Seán Hales

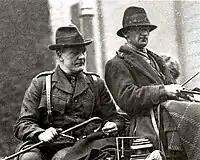
Hales (left, in uniform) taken on 7 December 1922, the date of his assassination

On 7 December 1922, Hales was killed by anti-Treaty IRA men as he left the Dáil. Another TD, Pádraic Ó Máille, was also shot and badly wounded in the incident. His killing was in reprisal for the Free State's execution of anti-treaty prisoners. In revenge for Hales' killing, four republican leaders (Joe McKelvey, Rory O'Connor, Liam Mellows and Richard Barrett) were executed the following day, 8 December 1922.